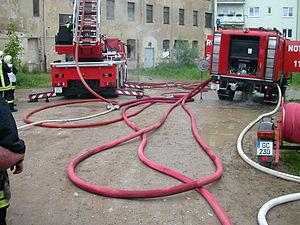
Véhicules des pompiers
Chez les sapeurs-pompiers français, « M1 » désigne une manœuvre. Les manœuvres sont des entrainements physiques. Elles sont classées de M1 à M6. La M1 consiste à l'établissement de la LDT.